Military history of South America

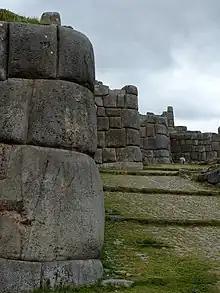
Sacsayhuamán, the Inca stronghold of Cusco

The Inca army was the most powerful on the continent during the period. Although enjoying a similar level of technology to their enemies, they excelled at mobilizing their available manpower and creating well disciplined forces. In contrast to the Aztecs, who waged war mainly to take prisoners for human sacrifice and who took tribute rather than land from the defeated people, the Incas' goals of war were to kill enemy soldiers and directly conquer enemy lands, putting them under the rule of the Sapa Inca, who was the highest head of the army. By the time the Inca empire had reached its full size, every section of the empire contributed in setting up an army for war. The Incas could field armies of 100,000 at a time, and were well organized in military logistics, using magazines owned by the state to supply mass contingents with food, and also white tents in camp, organized in symmetric patterns. Roads allowed very quick movement for the Inca army, and shelters called "quolla" were built one day's distance in travel from each other, so that an army on campaign could be fed and rested. Inca officers, often drawn from the Sapa Inca's own household, added to the overall sense of discipline.